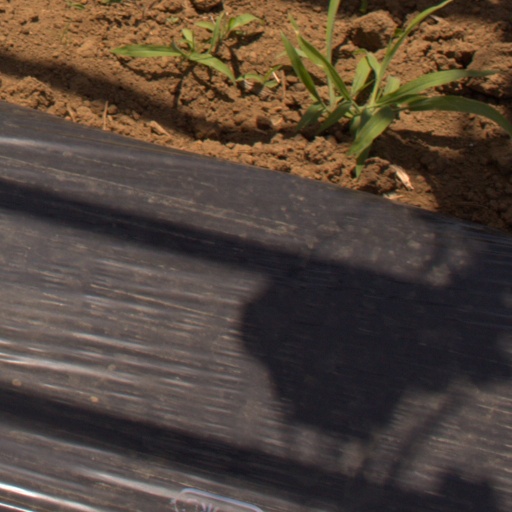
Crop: Jerusalem artichoke